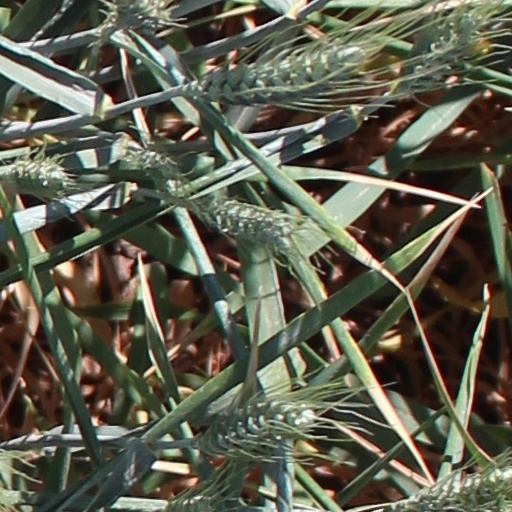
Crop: wheat